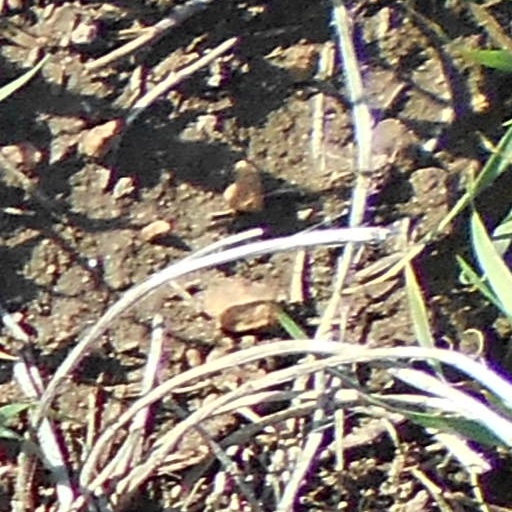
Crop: wheat